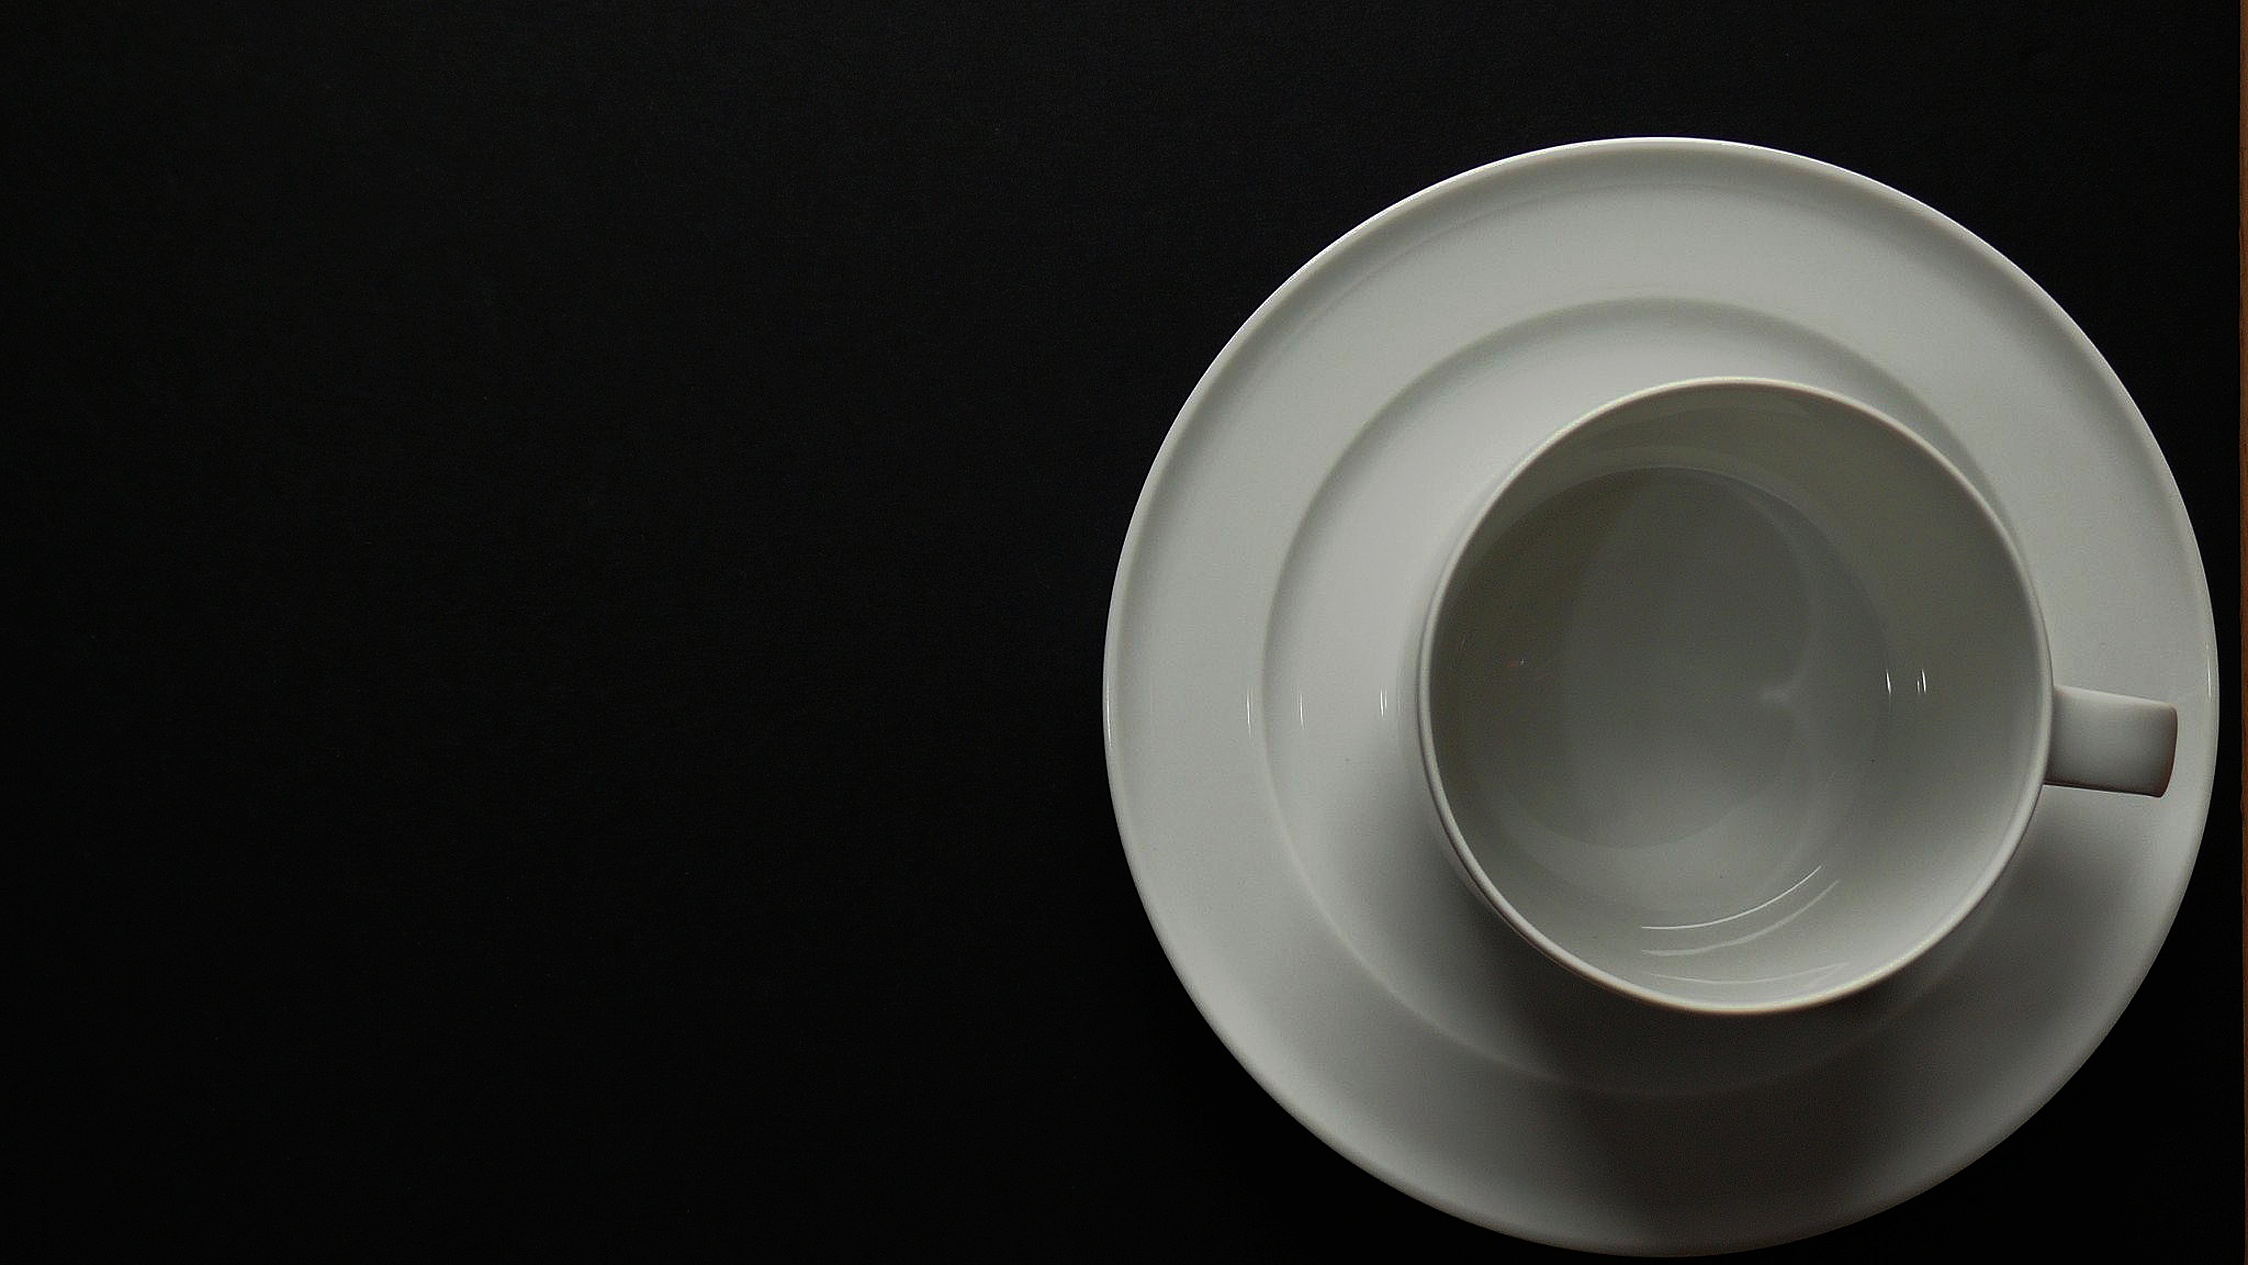
coffee, light, white, wheel, cup, red, saucer, ceramic, drink, black, lighting, coffee cup, tableware, spoon, circle, caffeine, break, porcelain, shape, enjoy, benefit from, dishware, black coffee, coffee spoon, coffee services